Special Relationship

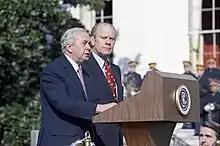
Wilson and Ford in the White House Rose Garden in January 1975

Kennedy was an anglophile. His father had previously served as the US ambassador to the UK and his sister had been Marchioness of Hartington, whose husband was incidentally the nephew of Macmillan's wife.